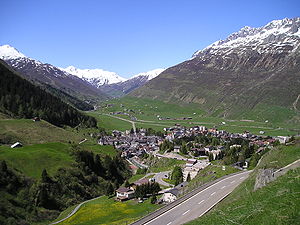
Andermatt
Andermatt er en lille landsby som ligger i Urserendalen i den schweiziske kanton Uri, 1447 moh., ikke langt fra Skt. Gotthard-passet. Byen har 1.389 indbyggere.